Paywetseikkon railway station

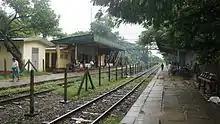
Paywetseikkon railway station

Paywetseikkon railway station (lit. "Ant Hill") is a railway station on the Yangon Circular Railway in Yangon, Burma. It is located in North Okkalapa Township.